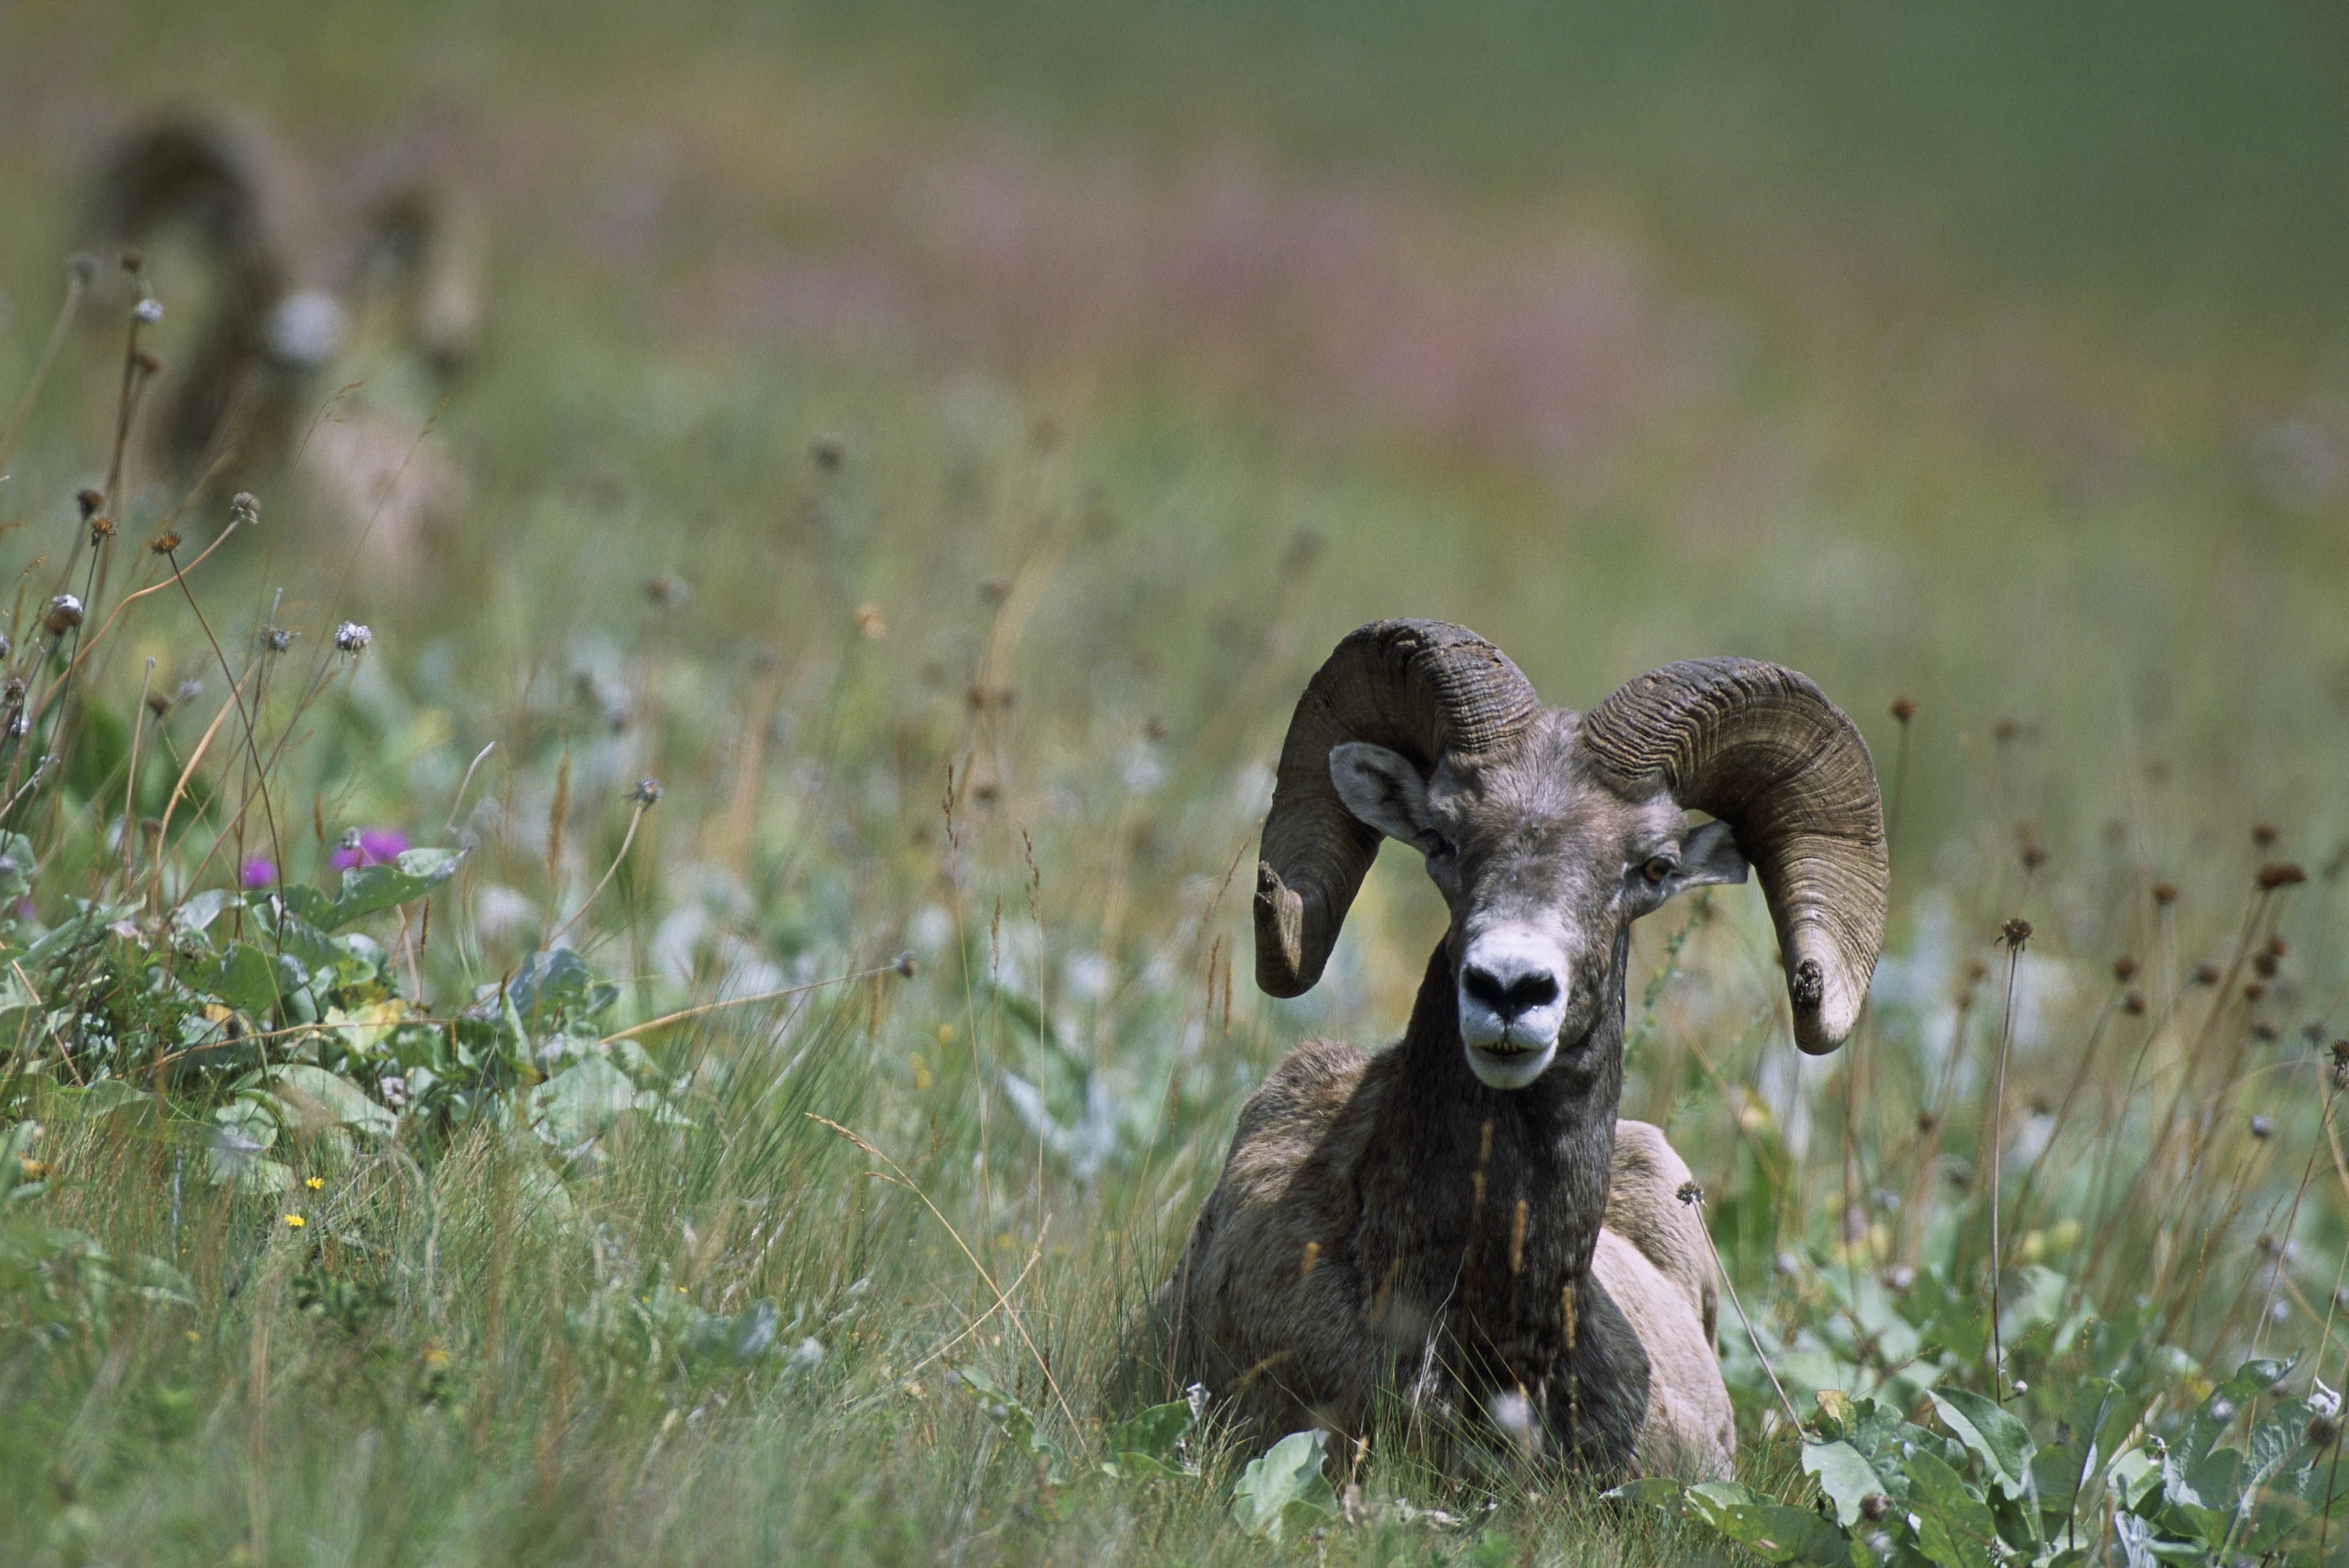
nature, grass, meadow, wildlife, pasture, sheep, mammal, fauna, animals, vertebrate, sheeps, canadensis, bighorn, ovis